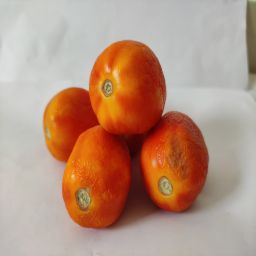
Crop: Tomato
Quality: Old